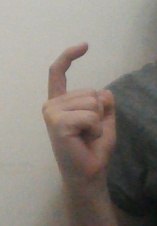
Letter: ra